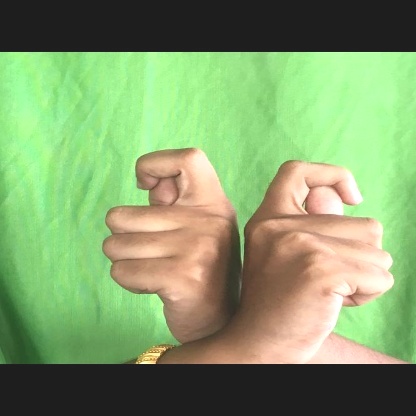
Mudra: Berunda